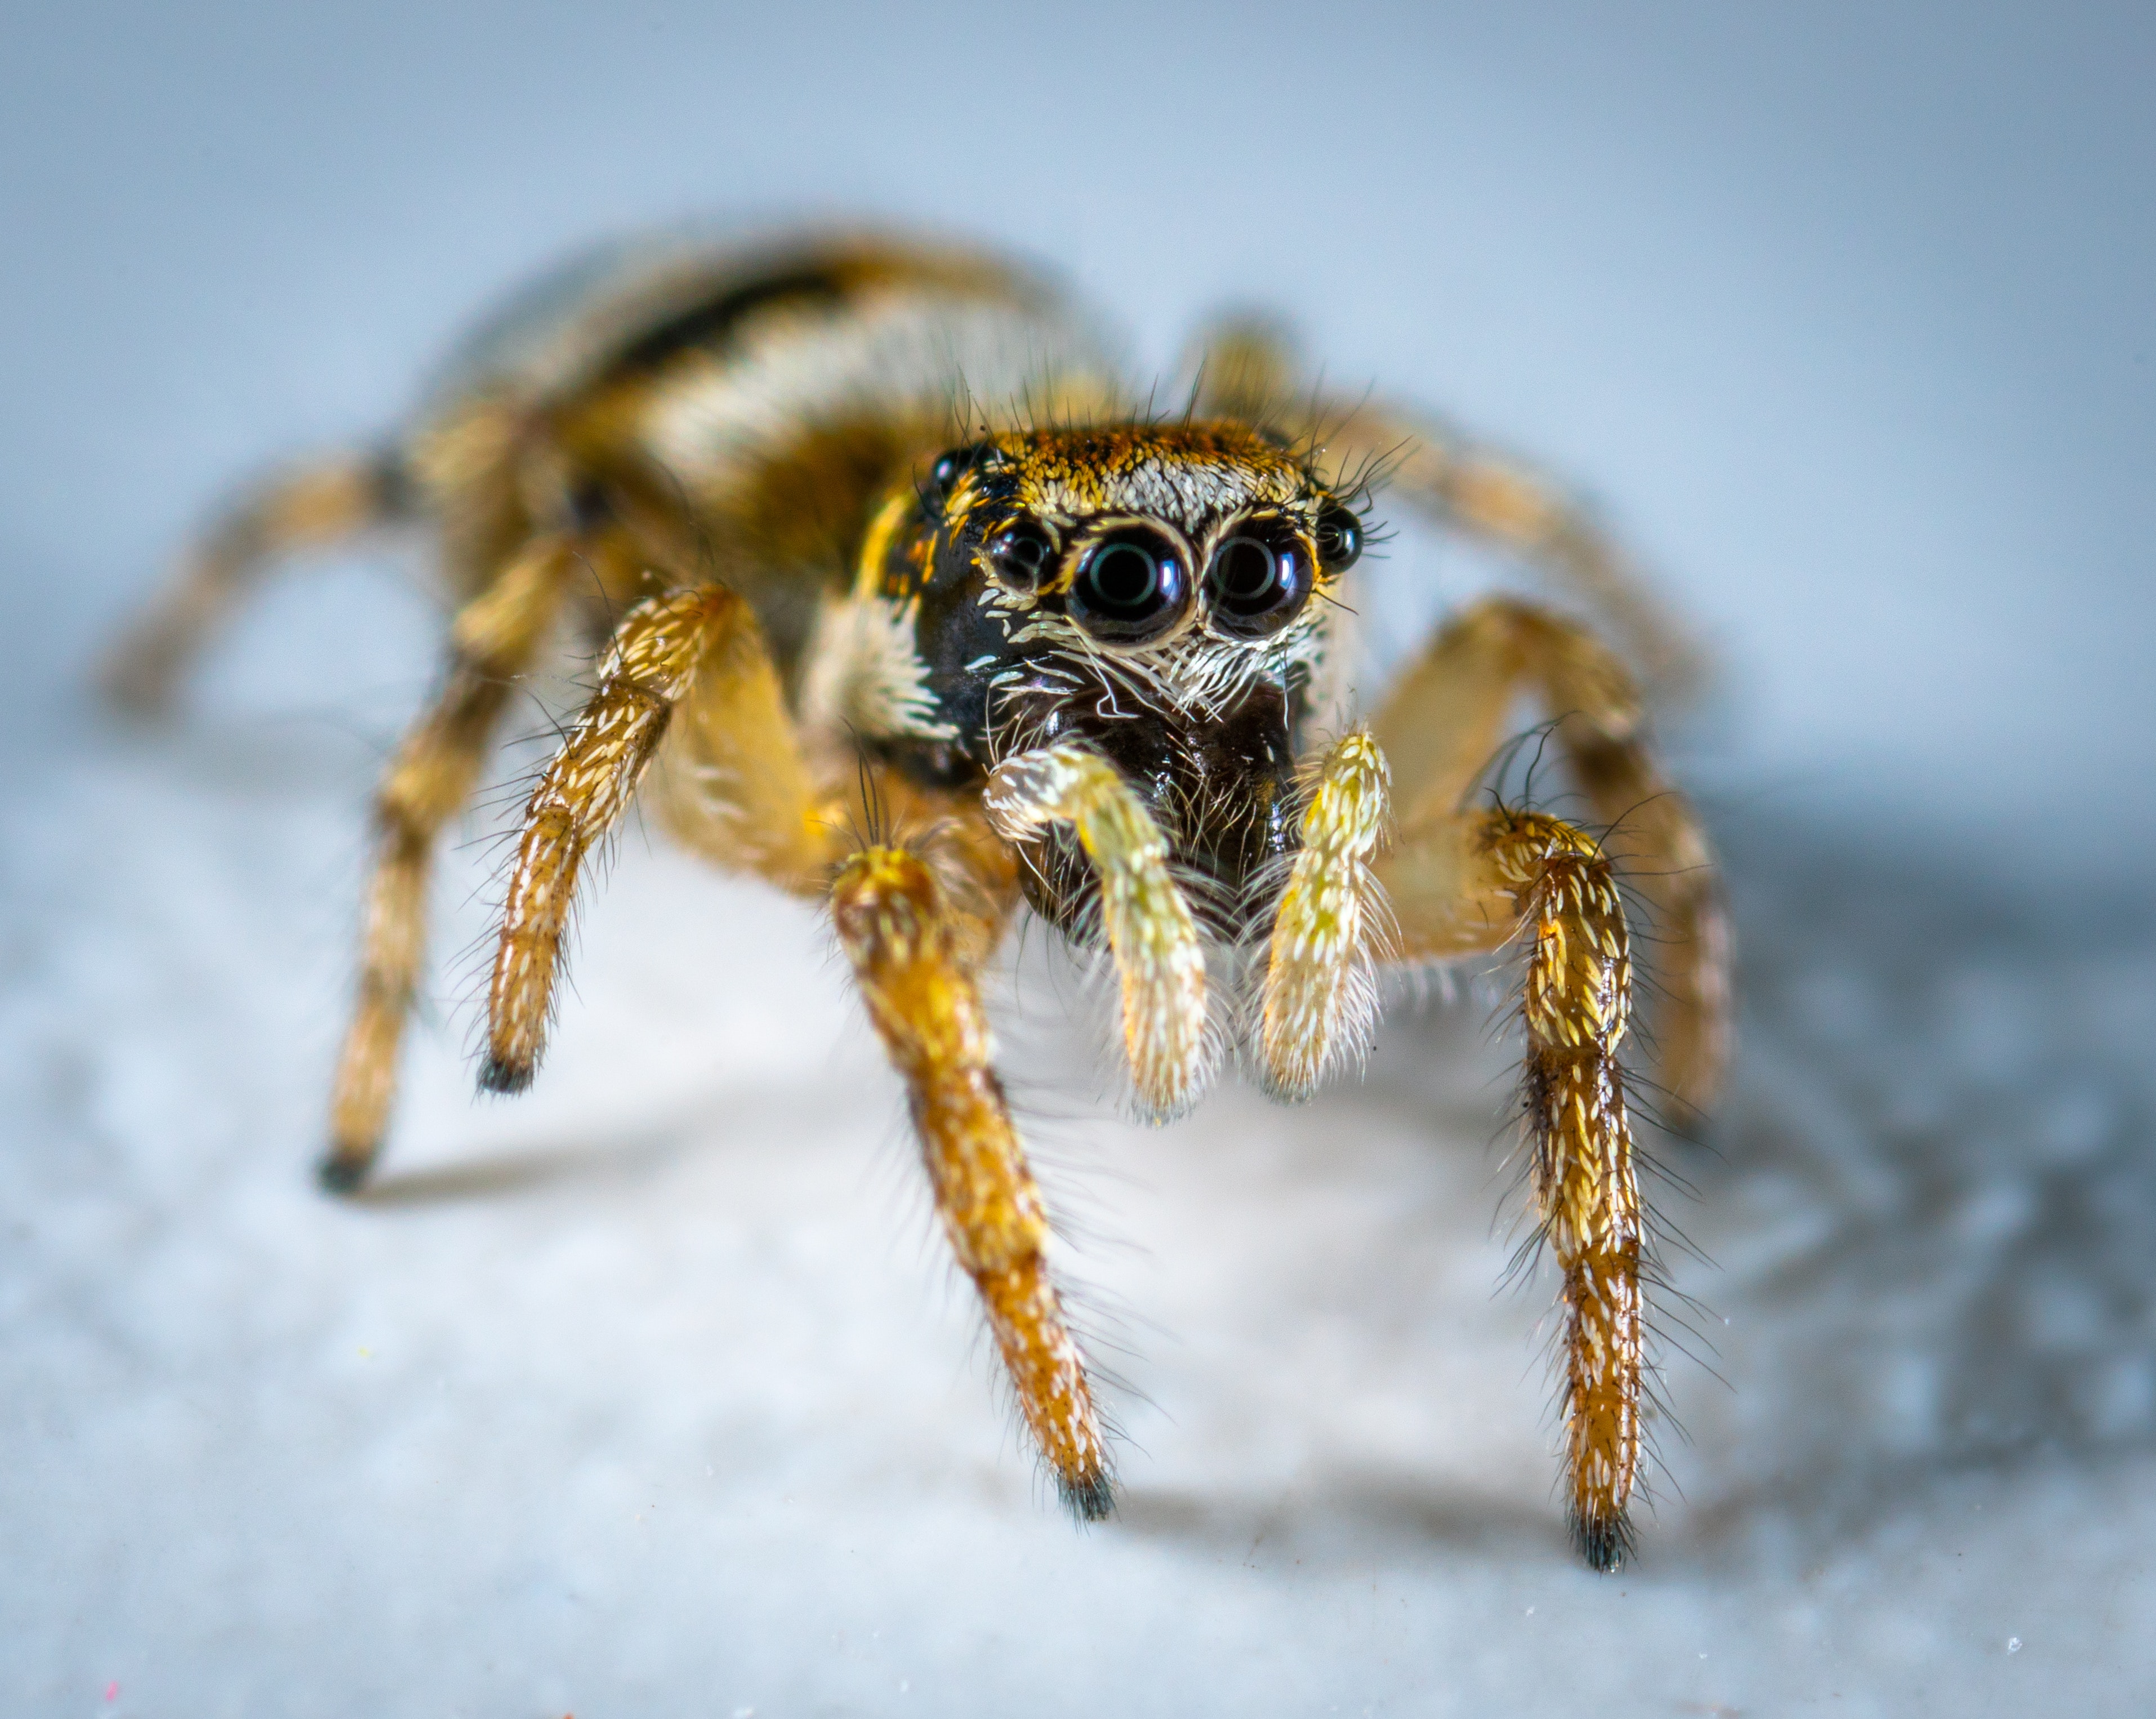
spider, insect, macro photography, invertebrate, close up, eye, arachnid, wolf spider, organism, european garden spider, arthropod, organ, wildlife, photography, pest, jumping, terrestrial animal, orb weaver spider, araneus cavaticus, araneus, parasite